Patterns in nature

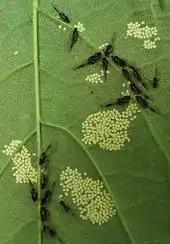
Composite patterns: aphids and newly born young in arraylike clusters on sycamore leaf, divided into polygons by veins, which are avoided by the young aphids

Living things like orchids, hummingbirds, and the peacock's tail have abstract designs with a beauty of form, pattern and colour that artists struggle to match. The beauty that people perceive in nature has causes at different levels, notably in the mathematics that governs what patterns can physically form, and among living things in the effects of natural selection, that govern how patterns evolve.